Naturally (Selena Gomez & the Scene song)

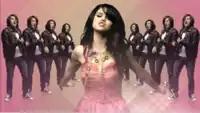
A screenshot of Gomez and band member Ethan Roberts back dropped by colorful background in the music video of "Naturally".

The music video was filmed on November 14, 2009, and premiered on Disney Channel on December 11, 2009, following the airing of "Phineas and Ferb Christmas Vacation". The special effects of the video are more complex than that of the band's first single, "Falling Down". Lead singer Gomez said, "The video is very different from any other video that I've done," and added, "it has a lot more fierce clothes and a lot of fun colors." Two alternate video versions were released for the Ralphi Rosario Remix and the Dave Audé Remix. The video features Gomez sporting different outfits and appearing on black, red, and pink backdrops with the band performing the song. The music video was directed by Chris Dooley. Chris Ryan of MTV News called Gomez a "dancing queen" and said that she "seems cool and confident throughout the video."